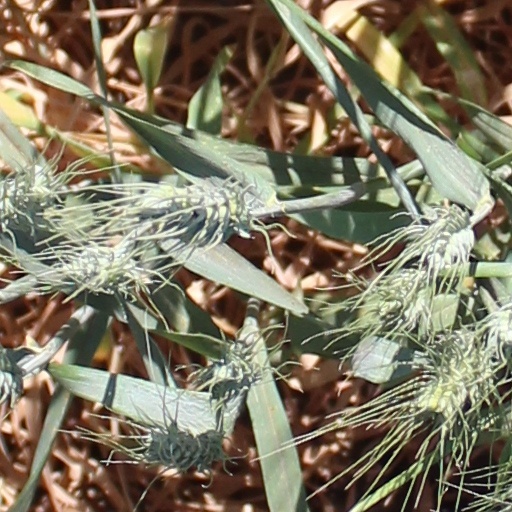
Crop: wheat